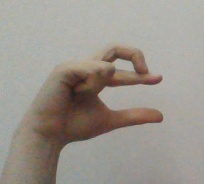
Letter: thal